Hatton Cross tube station

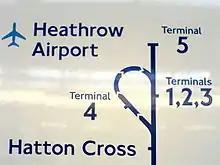
Part of a Piccadilly route map sign in 2006, showing the arrangement of stations at Heathrow.

For the new Terminal 4 at the airport, a single track loop was tunnelled from Hatton Cross to Heathrow Central (now called "Heathrow Terminals 2 & 3") with an intermediate new Terminal 4 station, which opened on 12 April 1986. The tube service to the airport then ran clockwise in a one-way loop from Hatton Cross to Terminal 4, on to Terminals 2 & 3, and back to Hatton Cross.